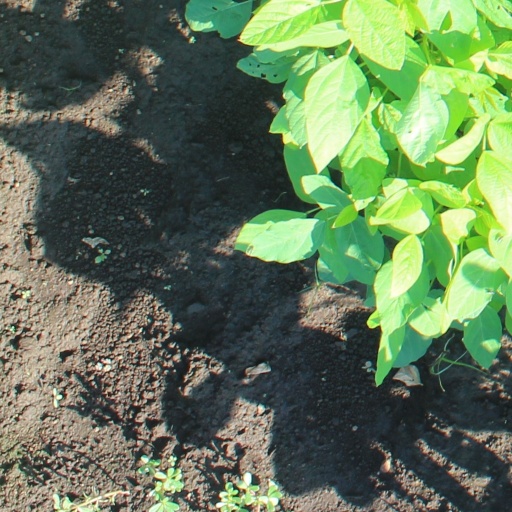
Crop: soybean